The Internet's Own Boy

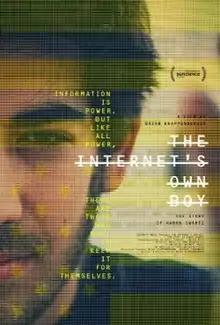
Sundance film poster

The Internet's Own Boy: The Story of Aaron Swartz is a 2014 American biographical documentary film about Aaron Swartz written, directed, and produced by Brian Knappenberger. The film premiered in the "US Documentary Competition program" category at the 2014 Sundance Film Festival on January 20, 2014.